VMFA-242

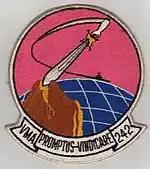
Squadron patch after reactivation as VMA-242

On 1 October 1960 at Marine Corps Air Station Cherry Point, North Carolina the squadron was reactivated as Marine Attack Squadron 242 flying the A4D Skyhawk. During the Cuban Missile Crisis in October 1962, VMA-242 deployed to Naval Air Station Key West, Florida and maintained a ready posture until the Soviet withdrawal of offensive weapons from Cuba. In September 1963, VMA-242 embarked for duty with the 1st MAW. The squadron operated from MCAS Iwakuni, Japan until its return to MCAS Cherry Point in September 1964, at which time it transitioned to the A-6A Intruder and was redesignated VMA(AW)-242. The transition training was conducted by VA-42, the East Coast A-6 Fleet Replacement Squadron at Naval Air Station Oceana, Virginia. Advance teams of key VMA-242 personnel, began arriving at Oceana in the summer of 1963. They were the second line squadron to fly the A-6A after VA-75.